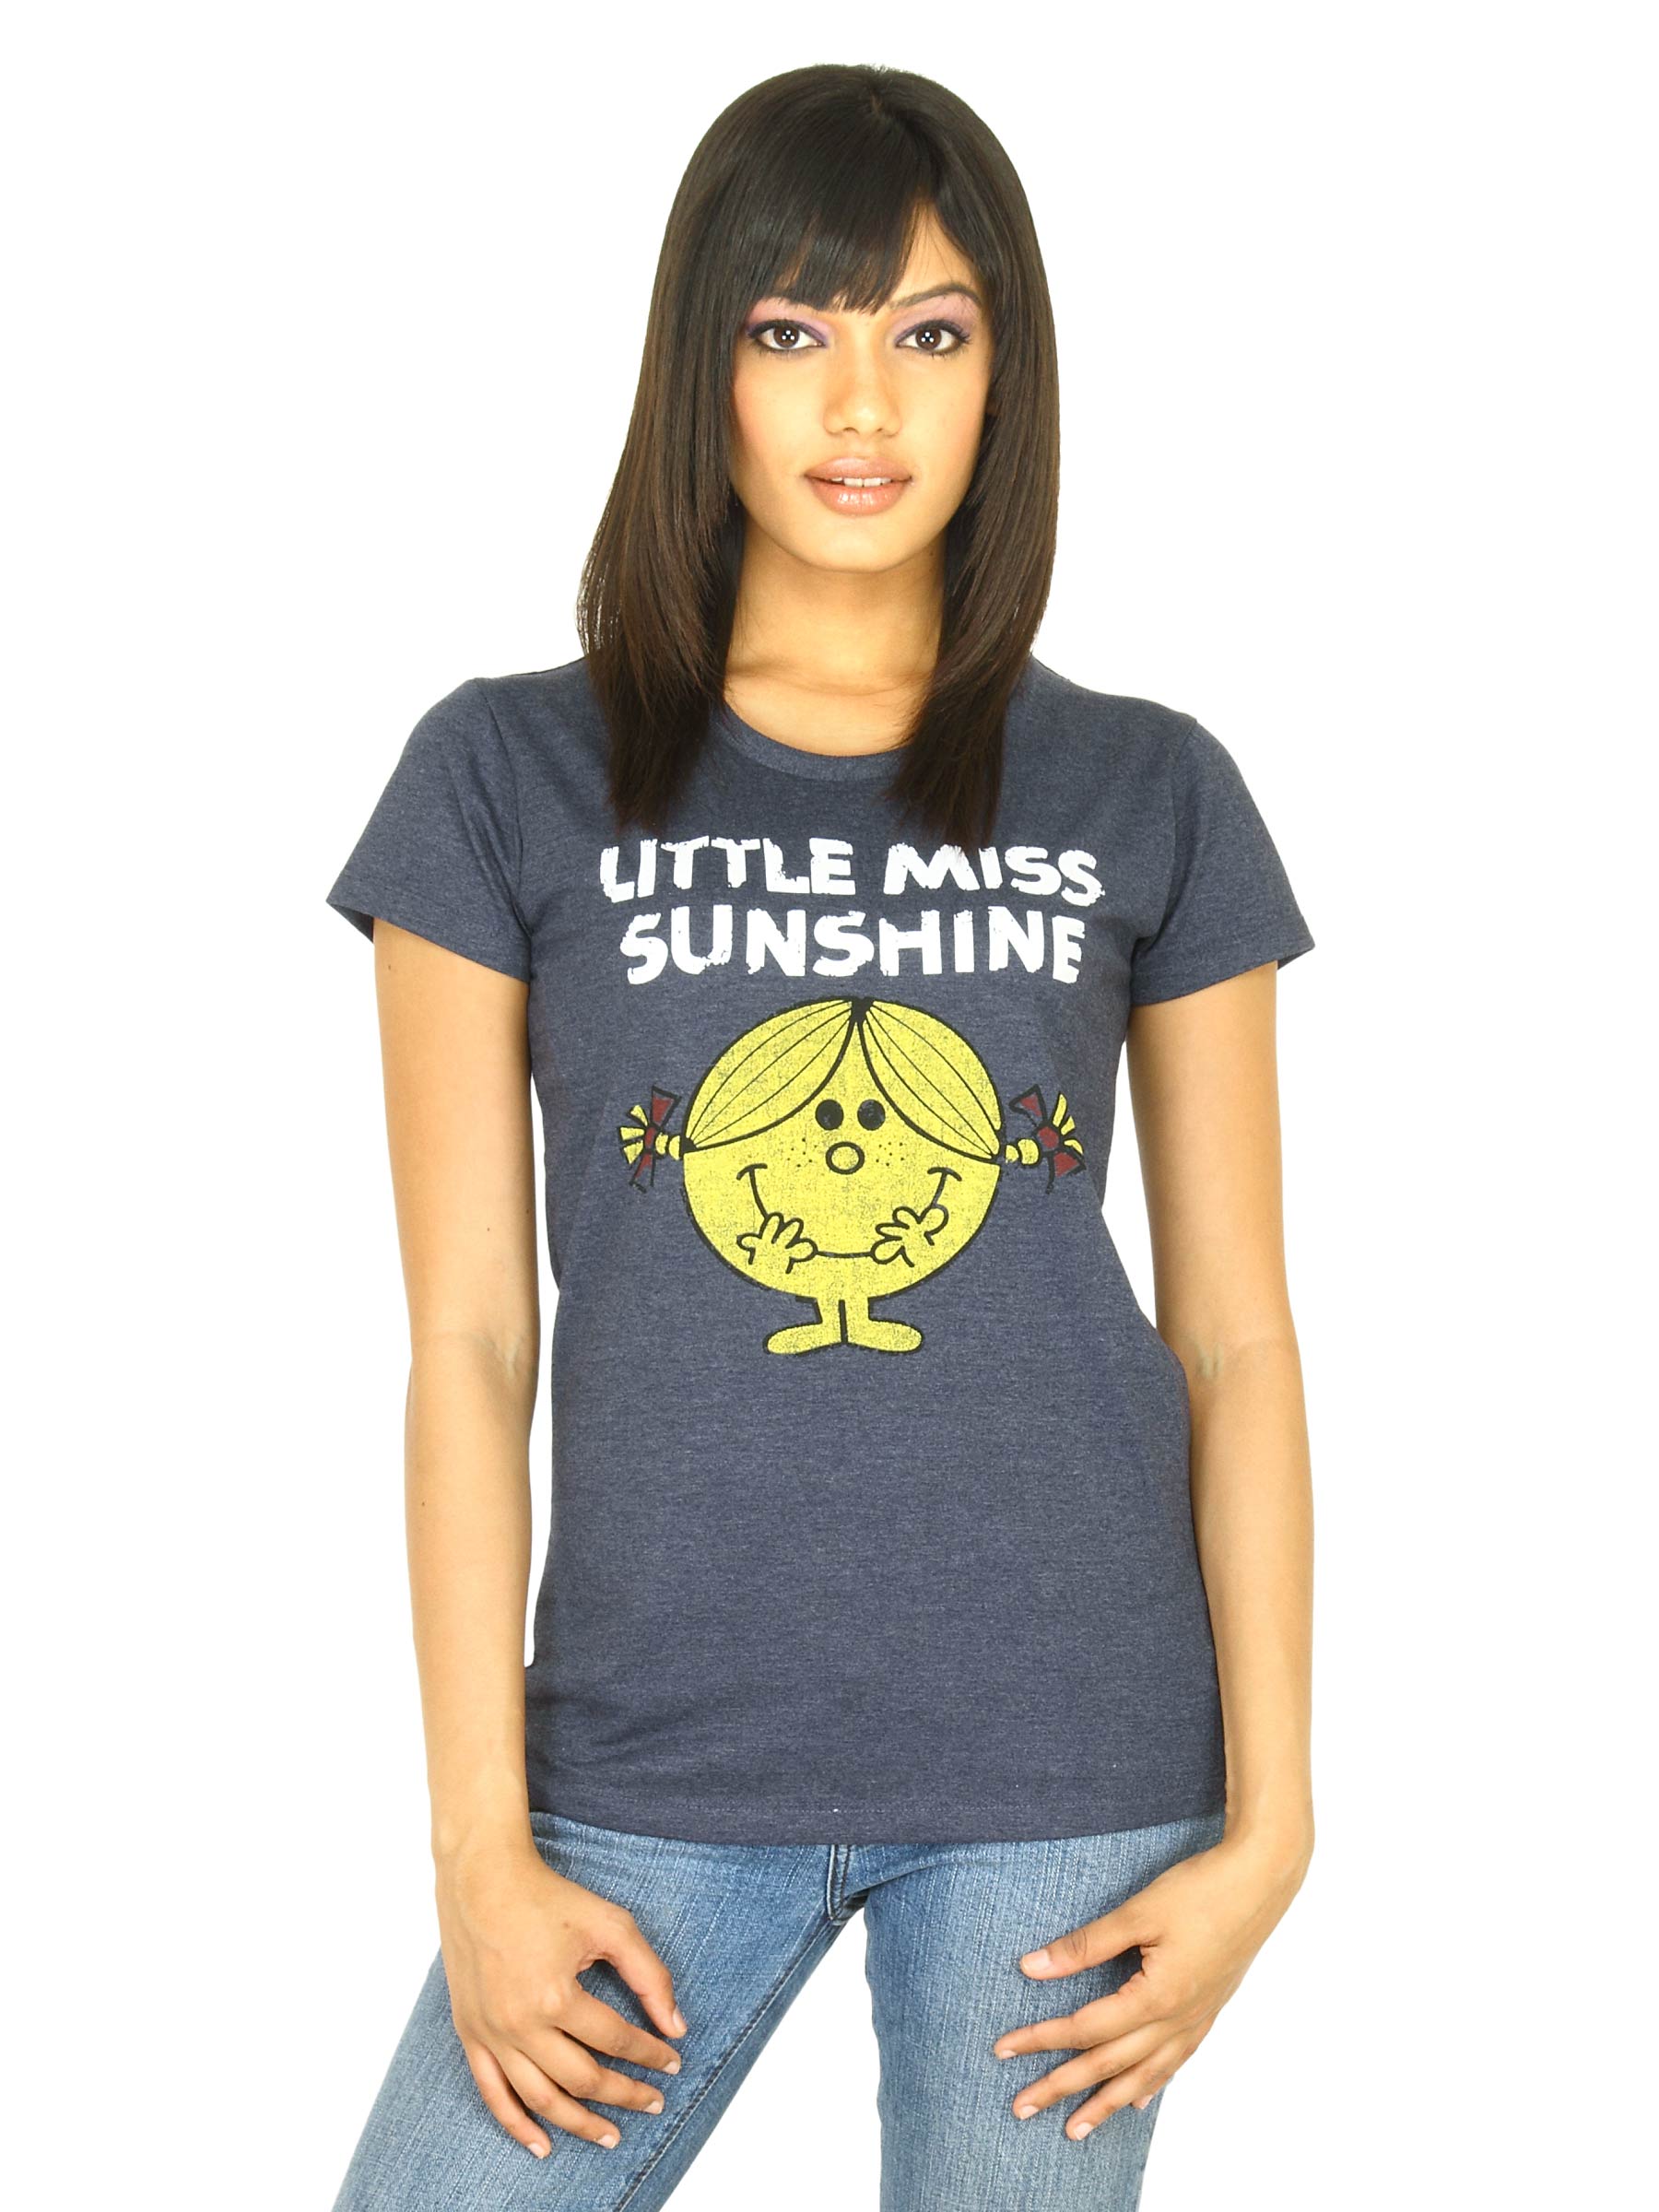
Little Miss Women Printed Dark Grey T-shirt
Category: Apparel / Topwear / Tshirts
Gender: Women
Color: Grey
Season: Fall 2011
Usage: Casual